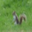
Label: squirrel